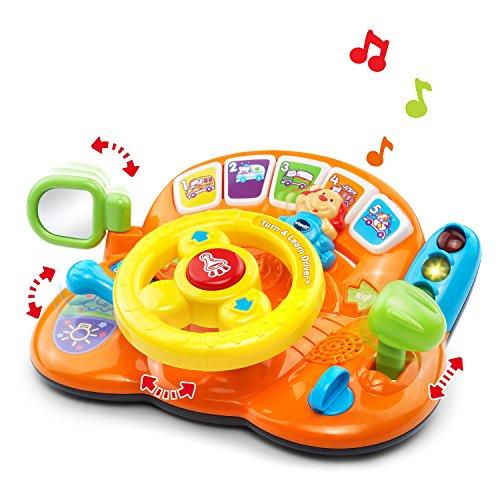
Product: VTech Turn & Learn Driver Amazon Exclusive
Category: Toys & Games | Kids' Electronics | Electronic Learning Toys
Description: Baby driving toy includes 3 play modes so your little toddler driver can learn in animal, driving, and music mode.
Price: $14.99
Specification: ProductDimensions:10.8x8.9x4.4inches|ItemWeight:1.44pounds|ShippingWeight:1.9pounds(Viewshippingratesandpolicies)|ASIN:B012C8L010|Itemmodelnumber:80-166660|Manufacturerrecommendedage:6month-3years|Batteries:2AAbatteriesrequired.(included)